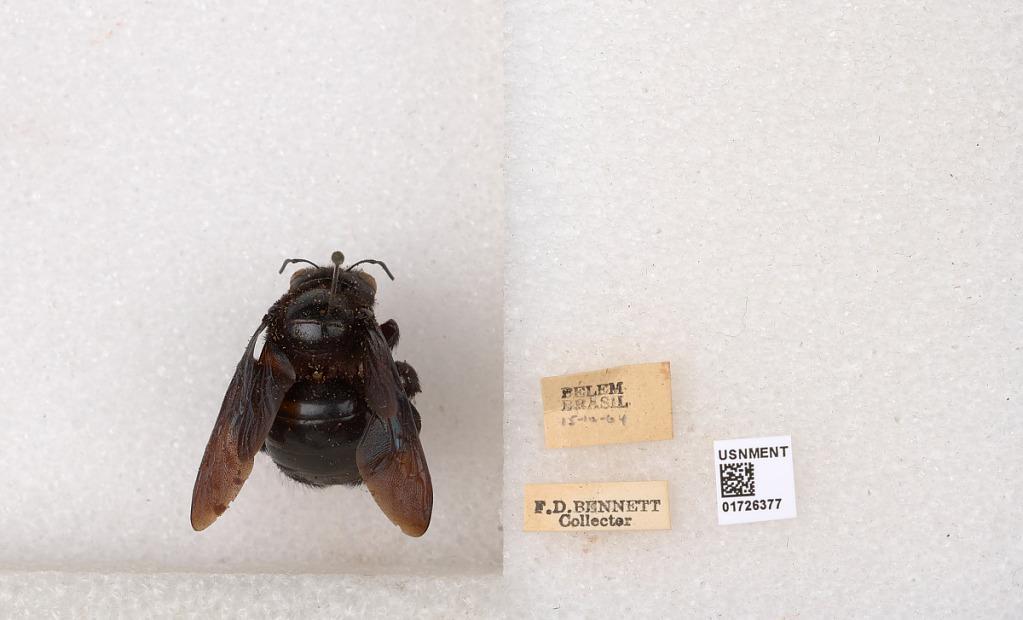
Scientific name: Xylocopa (Neoxylocopa) frontalis (Olivier)
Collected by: F. Bennett
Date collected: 1964-10-15
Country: Brazil
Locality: Belem